Baoning Temple (Changsha)

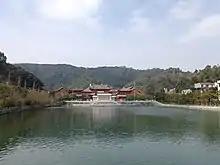
Baoning Temple

Baoning Temple is a Buddhist temple located in Yuelu District of Changsha, Hunan, China.